Bernard Le Grelle

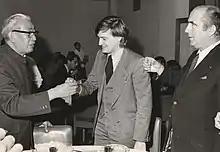
Bernard Le Grelle between Wang Yao-Ting President of the Chinese Council for International Trade and Francis Bouygues.

In 1980, Le Grelle organized a mission in Korea and the Philippines under the leadership of François Giscard d'Estaing special envoy of the French President. The visit had two outcomes: Framatome won the bid for two nuclear power plants and Francis Bouygues the 1.7 billion contract to build the university of Riyadh.